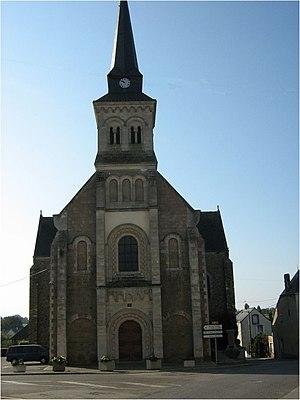
Église Notre-Dame de l'Assomption d'Ahuillé (Mayenne). Architecte
L'église Notre-Dame-de-l'Assomption est une église catholique située à Ahuillé, dans le département français de la Mayenne.
Ahuillé est une commune française située dans le département de la Mayenne en région Pays de la Loire et peuplée de 1 806 habitants.
La liste des églises de la Mayenne recense de manière exhaustive les églises, cathédrale et basiliques situées dans le département français de la Mayenne.